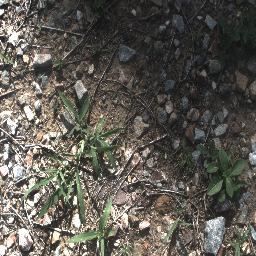
Label: negative